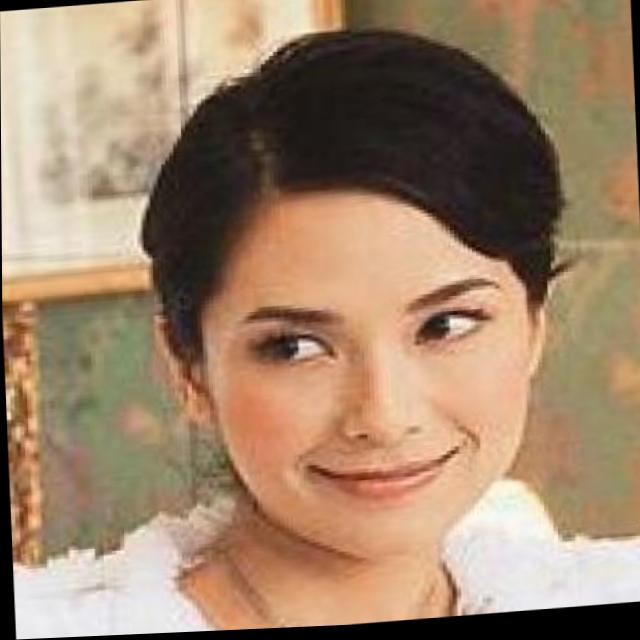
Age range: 21-44